List of municipalities in Álava

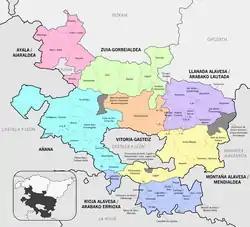
Map of the municipalities in the province of Araba/Álava arranged by "cuadrillas"

Araba/Álava is a province in the autonomous community of the Basque Country, Spain, that is divided into 51 municipalities. Spanish census, the province is the 37th largest by population with inhabitants but is the 48th largest by land area spanning . Municipalities enjoy a large degree of autonomy in their local administration. Amongst other tasks, they are in charge of urban planning, water supply, lighting, road network, local police and firefighting.